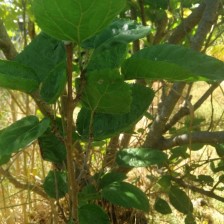
Variety: BlackAustralia